2023 NAPA Auto Parts BlueDEF 150 (Kern County)

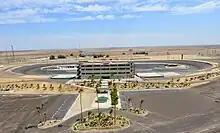
Kern County Raceway Park, the circuit where the race was held.

Kern County Raceway Park is a oval speedway located on CA 43 (Enos Lane) just off Interstate 5 in Bakersfield, Kern County, California, United States. Opened in 2013, it was built as a replacement for Mesa Marin Raceway.